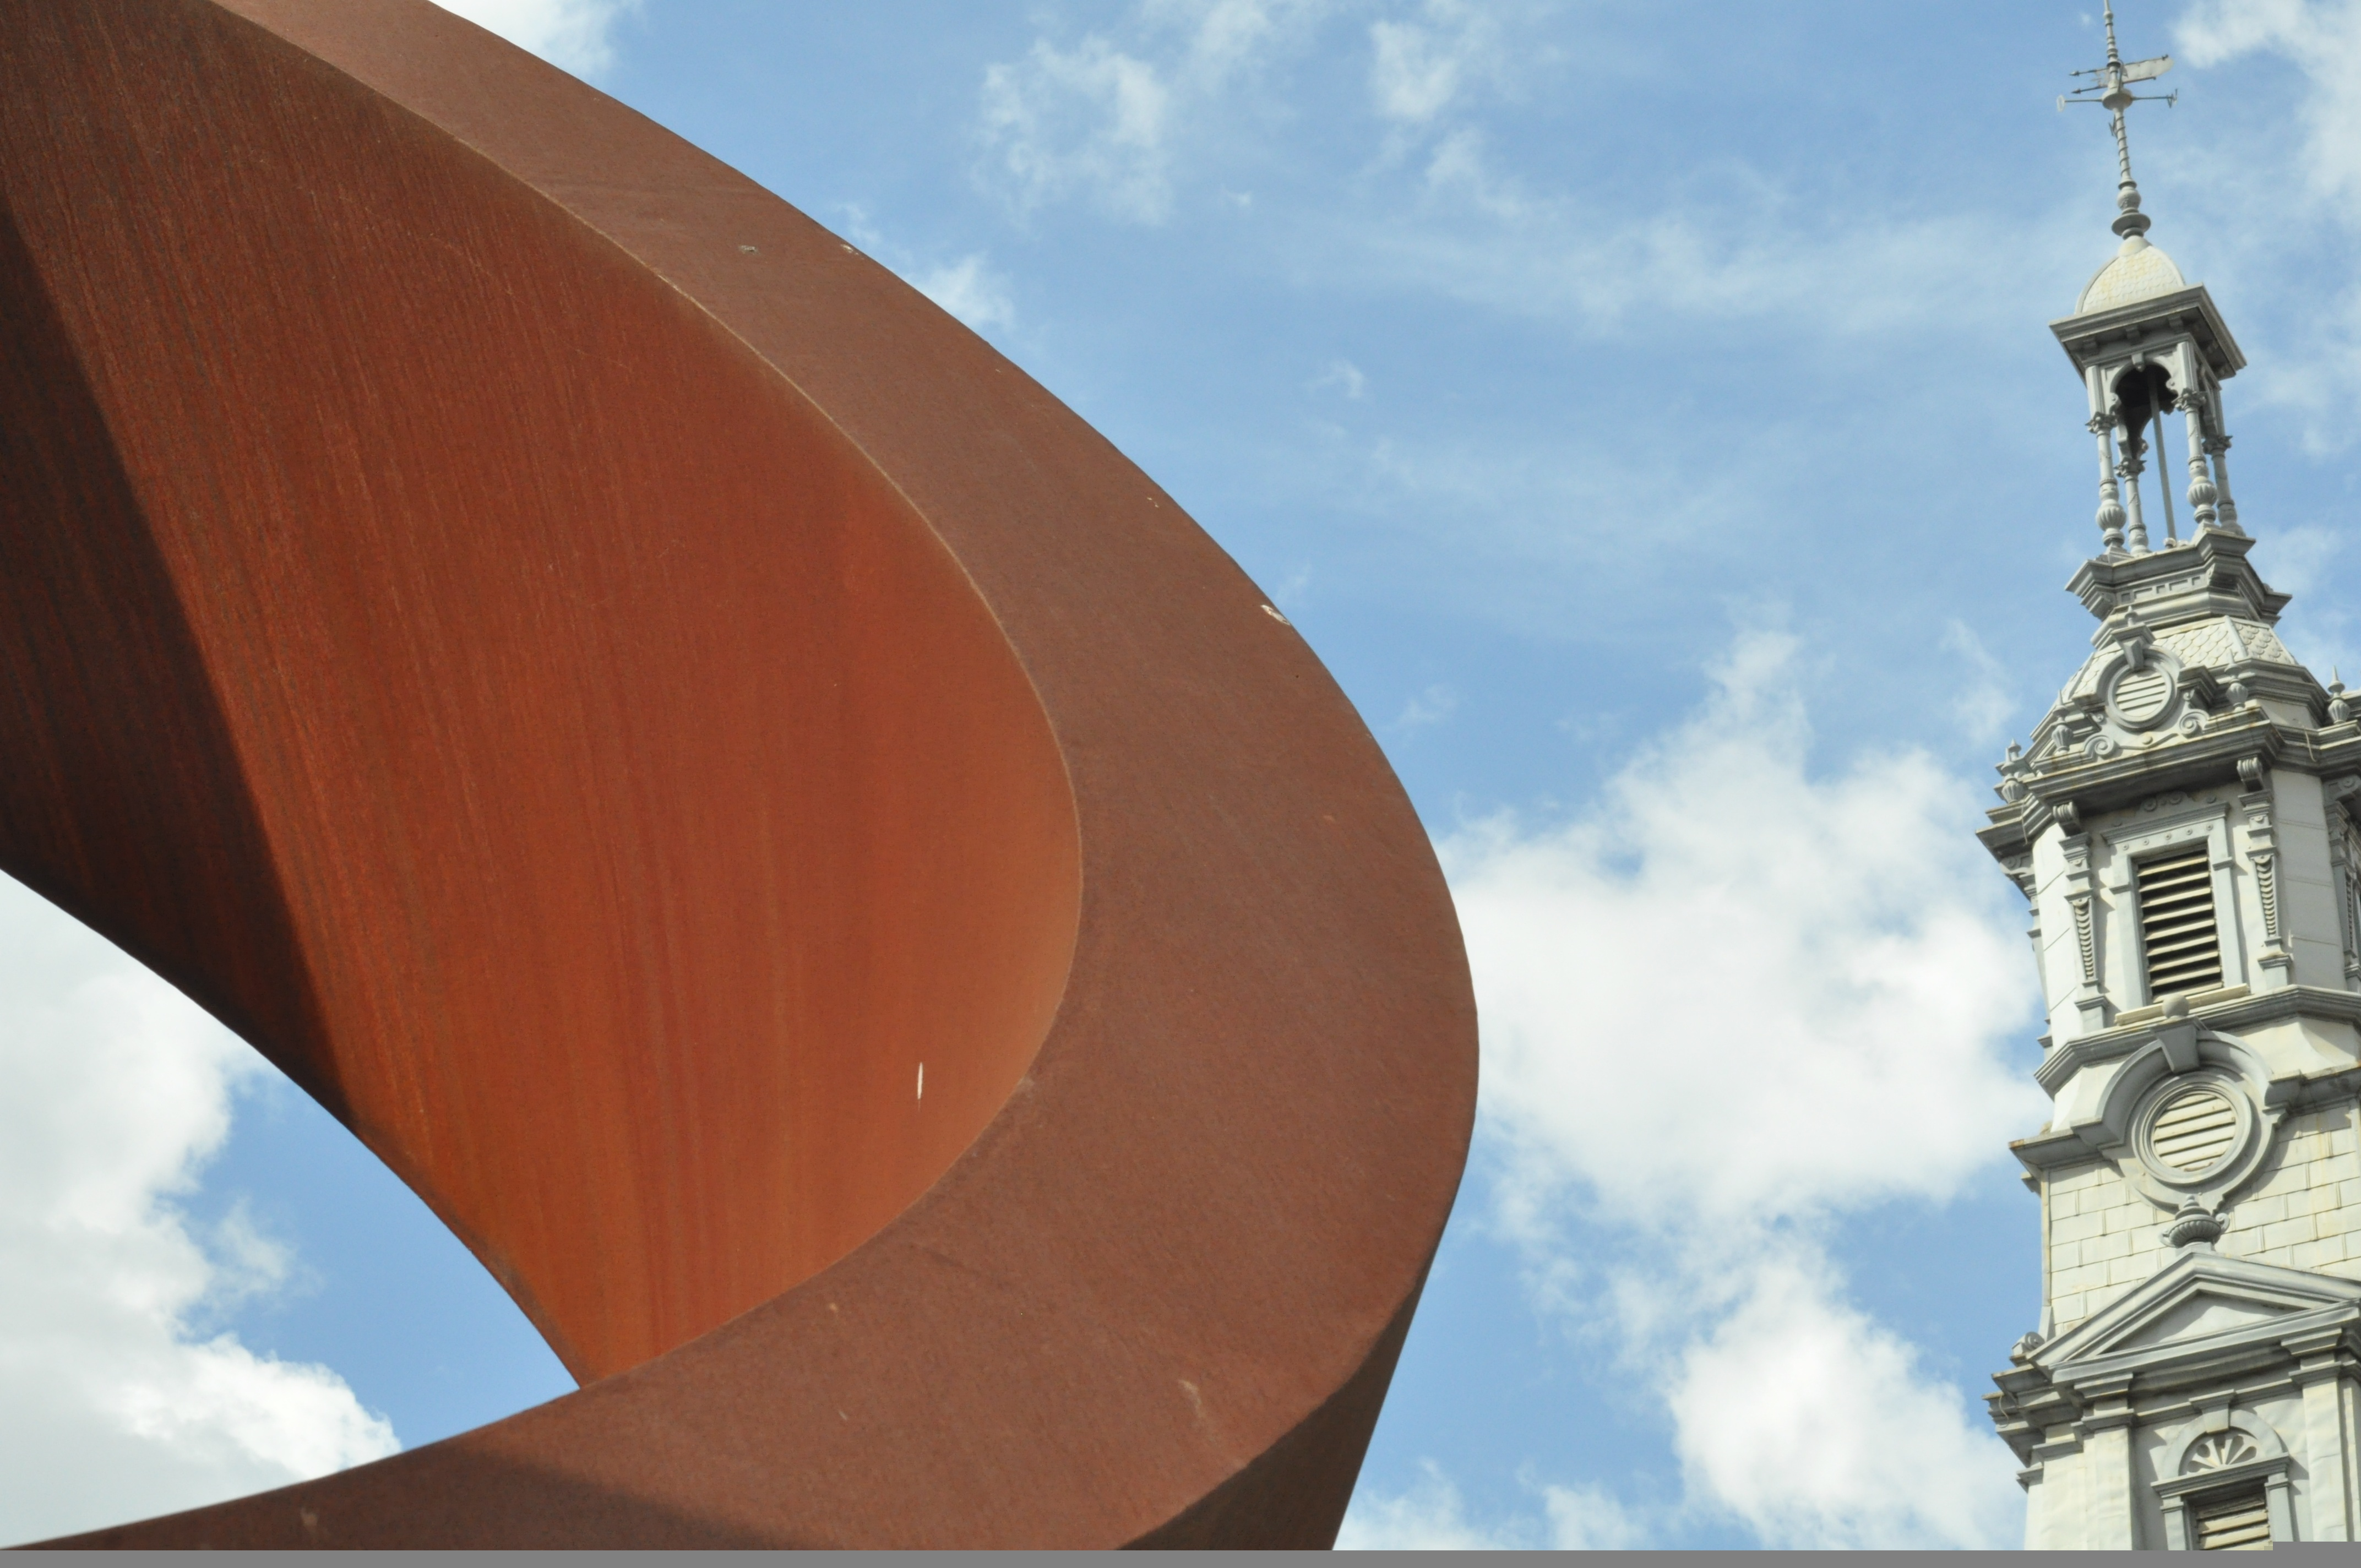
architecture, sky, tower, brown, landmark, blue, iron, bilbao, forms